Psychedelics and ecology

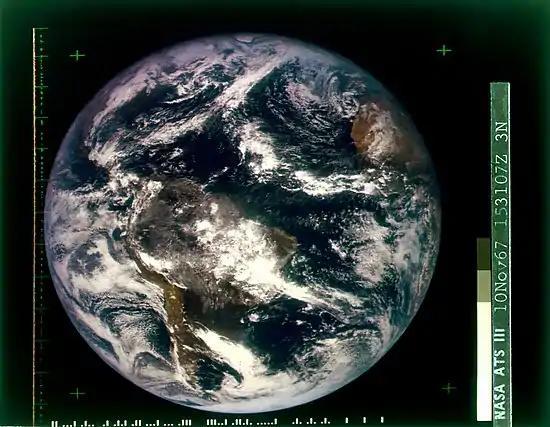
First color photograph of the whole Earth (western Hemisphere), shot from the ATS-3 satellite on 10 November 1967

Utopian novels of the 1960s and 1970s illustrated this interrelationship between psychedelic drugs and ecological values. Aldous Huxley's novel "Island" (1962) portrayed a utopian society that used psychedelic mushrooms while espousing ecological beliefs. The inhabitants believed that if they treated nature well, nature would treat them well in return; and if they hurt nature, nature would destroy them. The novel, according to Ronald T. Sion, "reflected the mood of the rebellious American youth of the 1960s, particularly in their search for a communal life that promoted ecological principles." Gerd Rohman called "Island" a "seminal influence on modern ecological thought." More than a decade later, American writer Ernest Callenbach presented a similar story in "Ecotopia" (1975). In the novel, the members of Ecotopia secede from the United States to create an ecological utopia in the Pacific Northwest. Leslie Paul Thiele notes that in Ecotopia, the society actively uses and cultivates cannabis. "Like Huxley’s islanders", Thiele writes, the members of Ecotopia "facilitate ecological attunement through higher states of consciousness." The notion that cannabis use is related to ecological awareness can be found in the belief systems of groups like the Rastafari movement, who maintain that cannabis use brings them "closer to the earth".